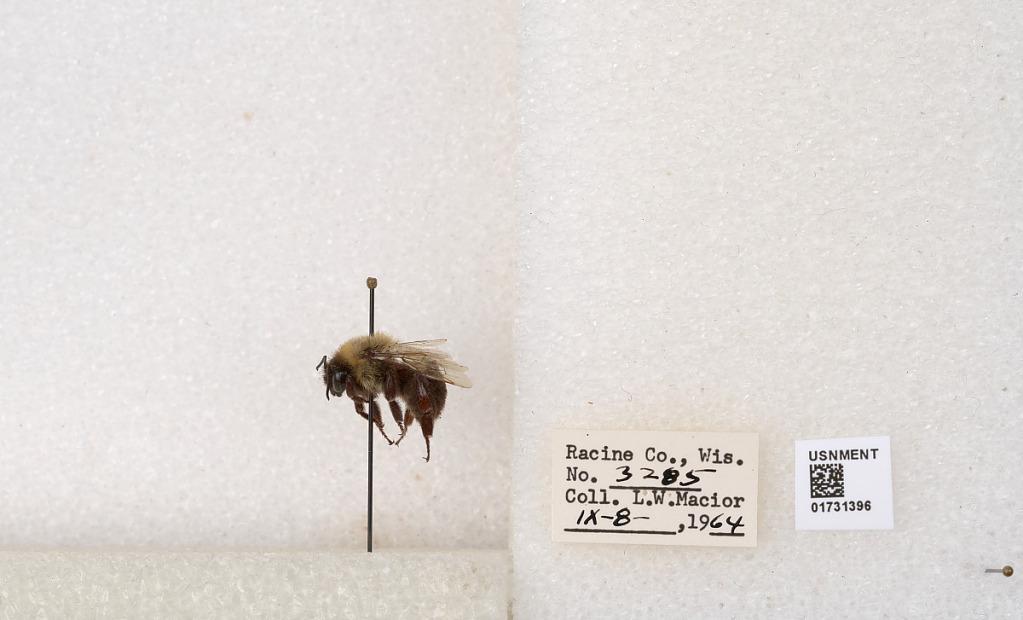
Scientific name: Bombus impatiens Cresson
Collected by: L. Macior
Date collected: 1964-9-8
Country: United States
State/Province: Wisconsin
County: Racine
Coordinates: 42.7299, -87.8123